Ottos mops

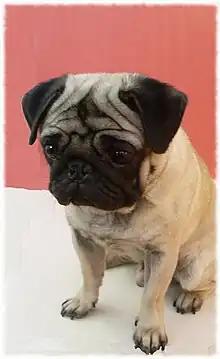
A pug

ottos mops [Eng: Otto's pug] is a poem by, Austrian poet Ernst Jandl. It is thought to have been written on the 20th of November, 1963, and was first published in 1970 in Jandl's volume "Der künstliche Baum "[Eng: the artificial tree]. The poem is made up of simple sentences of two to four words that contain exclusively the vowel "o". It tells the story of a short episode in the life of a dog and its owner: after Otto sends his badly behaved pug away, he begins to miss it and calls it back. The reaction of the returning pug is, however, not quite what is expected: it vomits.